Giant pangolin

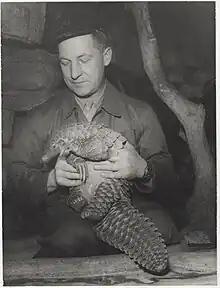
Giant pangolin in Antwerp Zoo - 1940, Touring Club Italiano

In 2023 a giant pangolin has been spotted in Niokolo-Koba National Park in Senegal, where the species has not been seen since 1999 and considered extinct in the area.